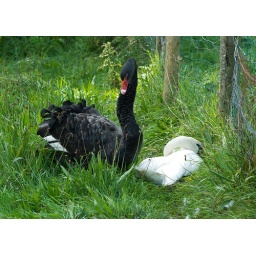
The white swan cowers in fear. That black swan looks beautiful, but its a vicious bird!